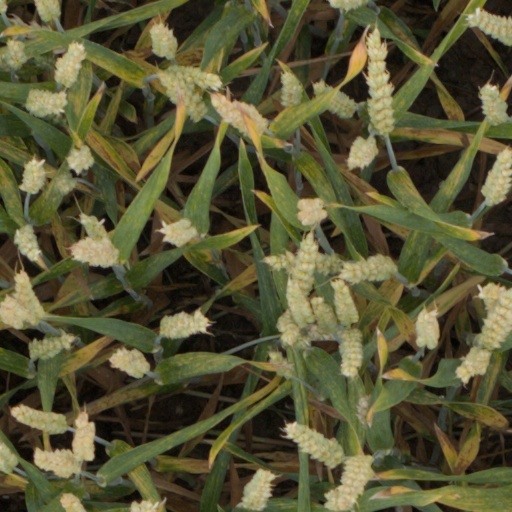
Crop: wheat